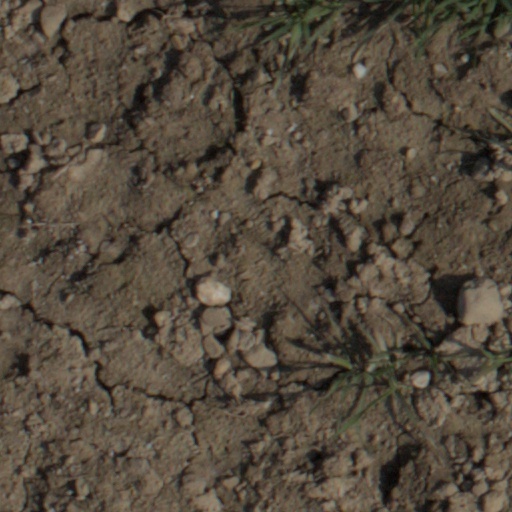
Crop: wheat